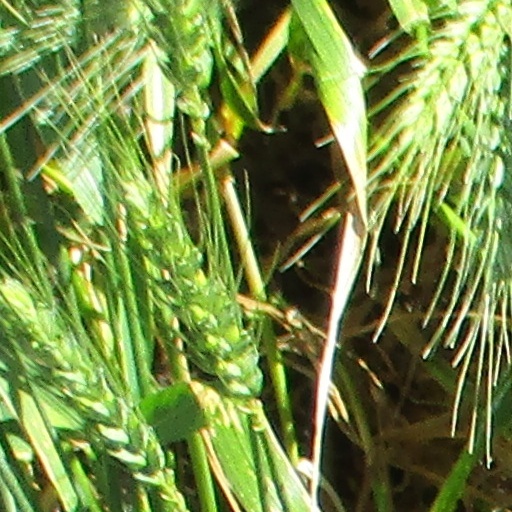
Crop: wheat